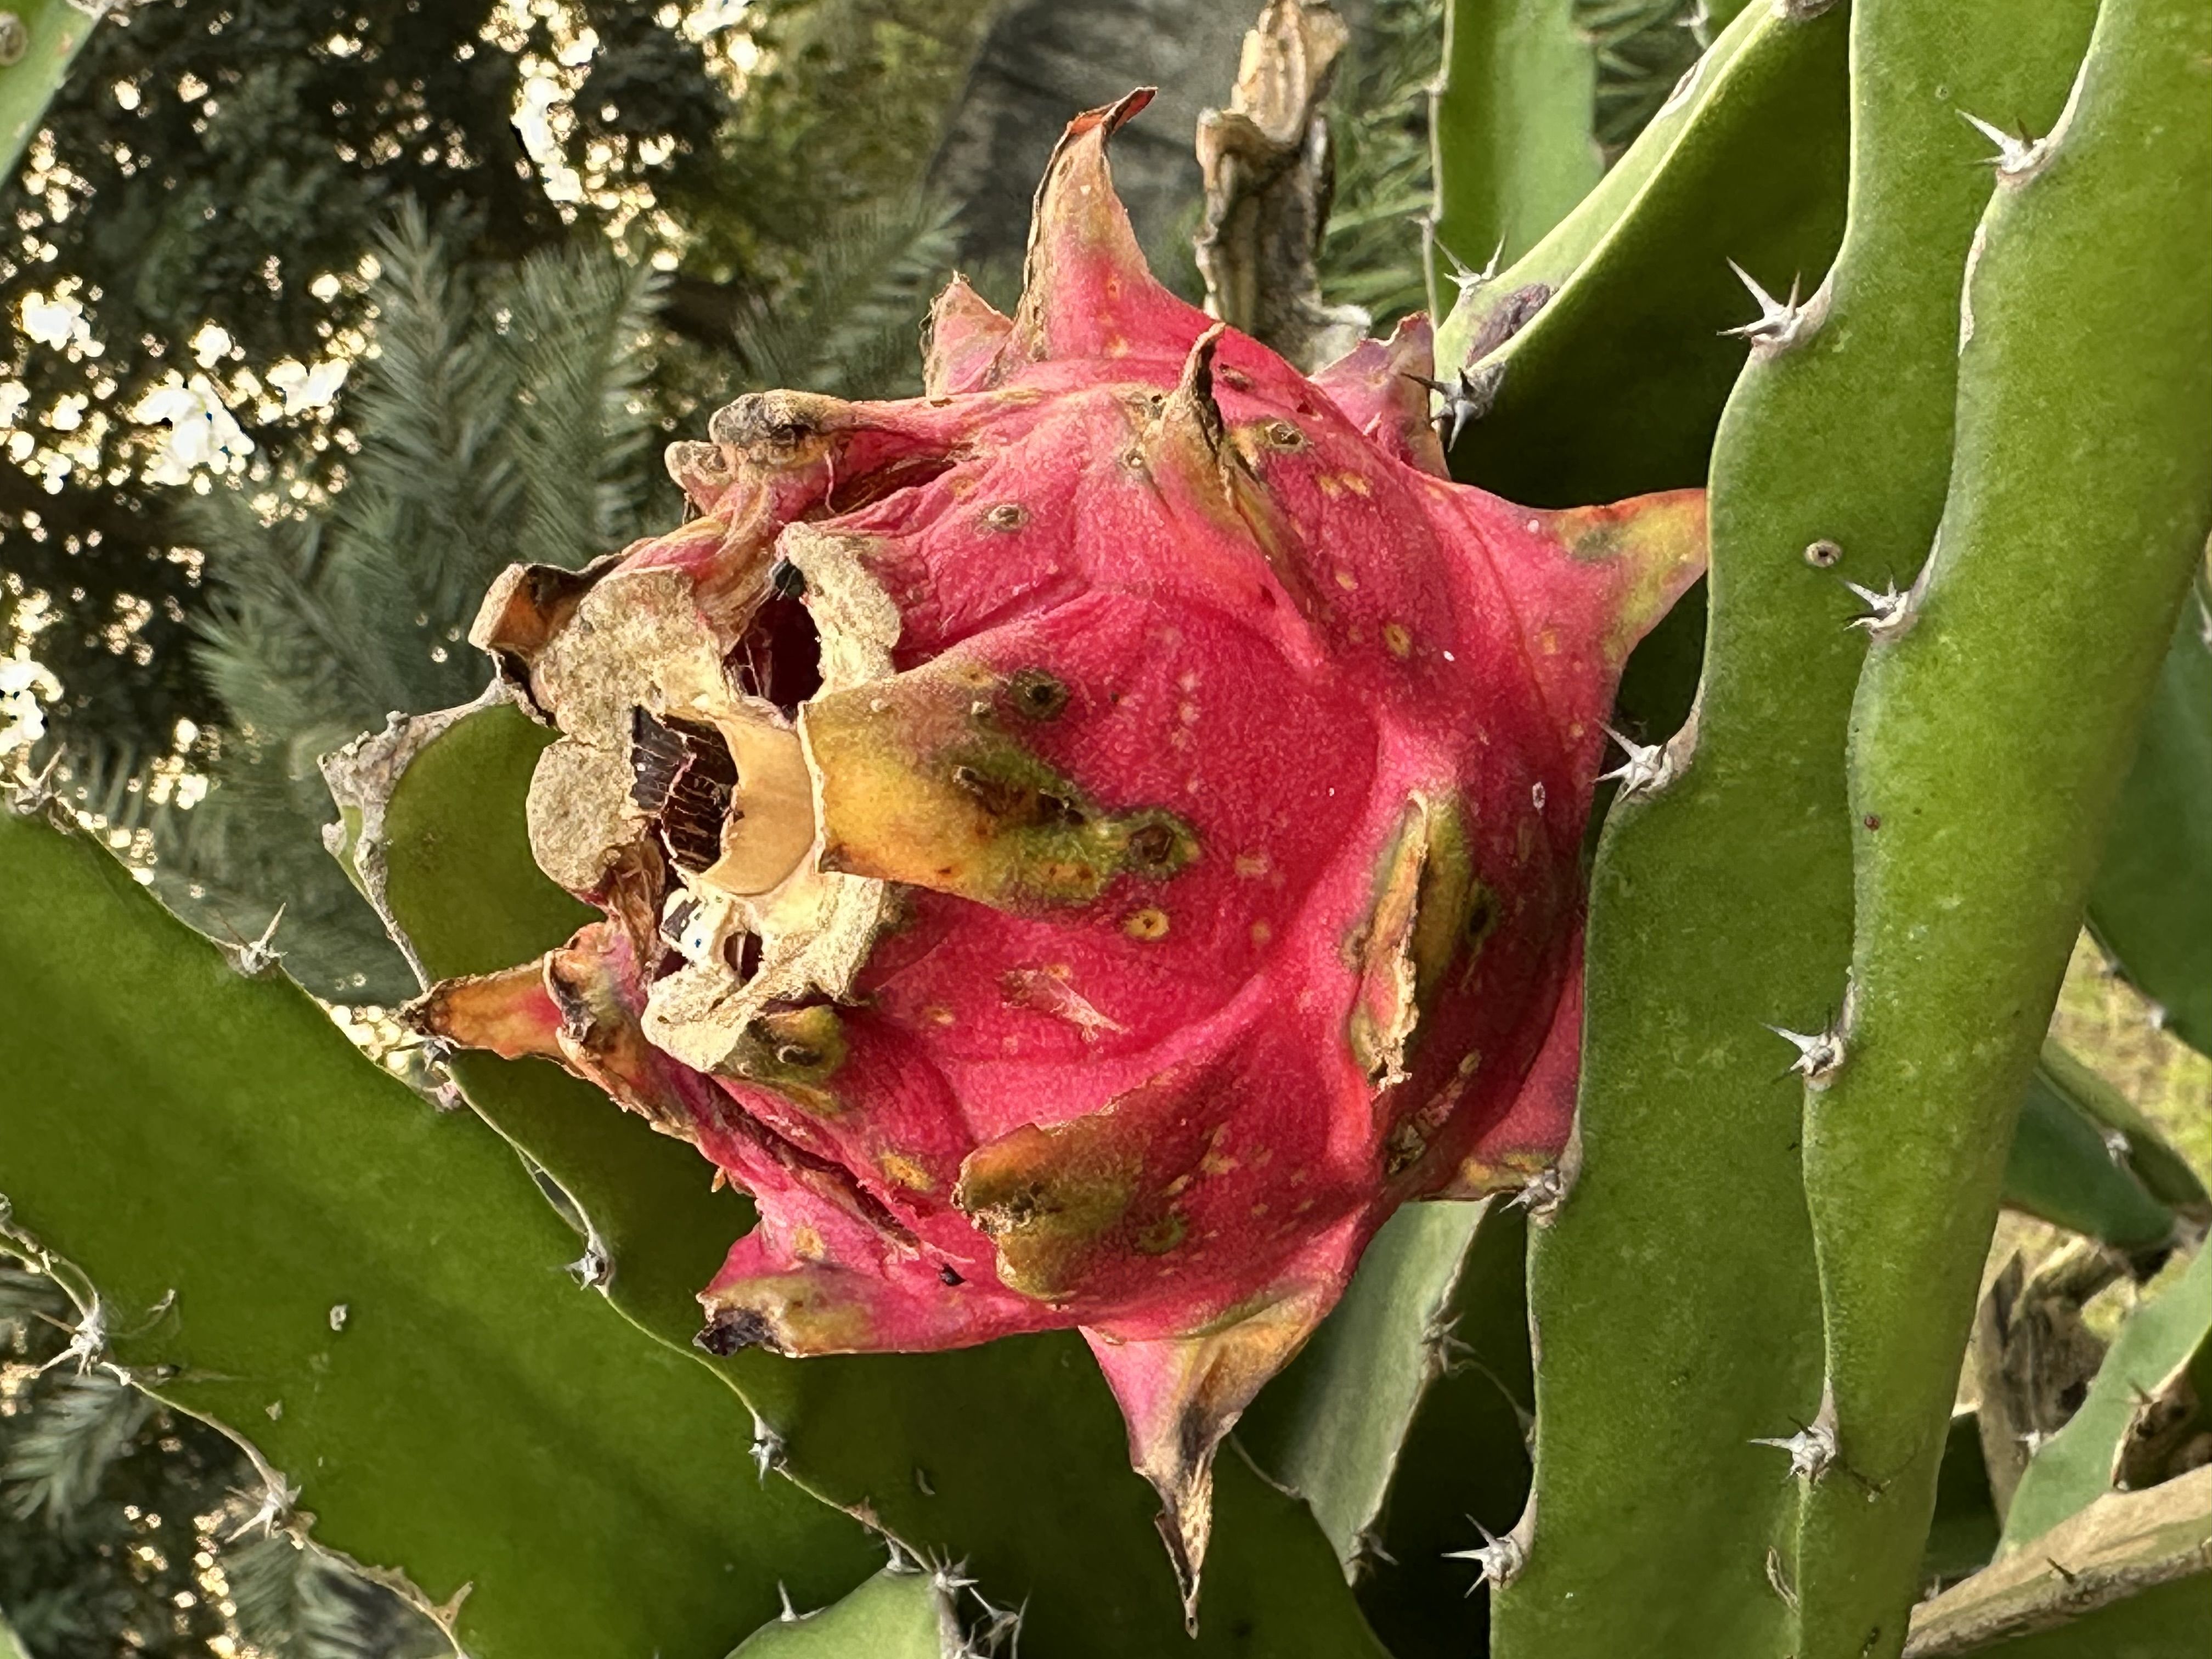
Label: Bad fruit